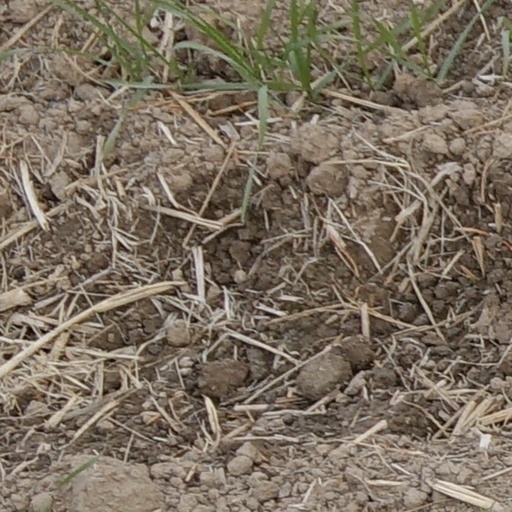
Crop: wheat